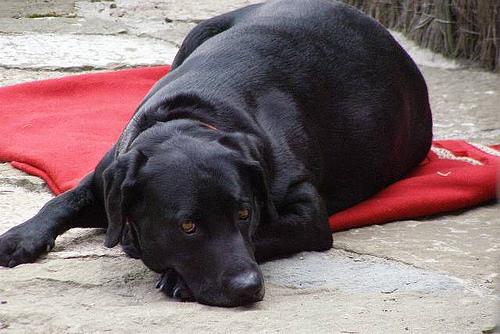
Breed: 3580-n000122-Labrador_retriever